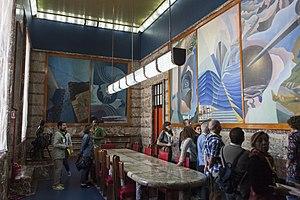
Benedetta Cappa, surnommée Beny, est une peintre et écrivain italienne, qui se rattache au courant du futurisme et fut l'épouse de Filippo Tommaso Marinetti.